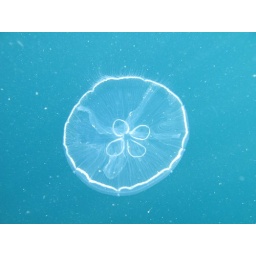
Jelly fish in the water at Blackthron